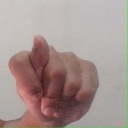
अक्षर: ट